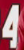
Number: 4